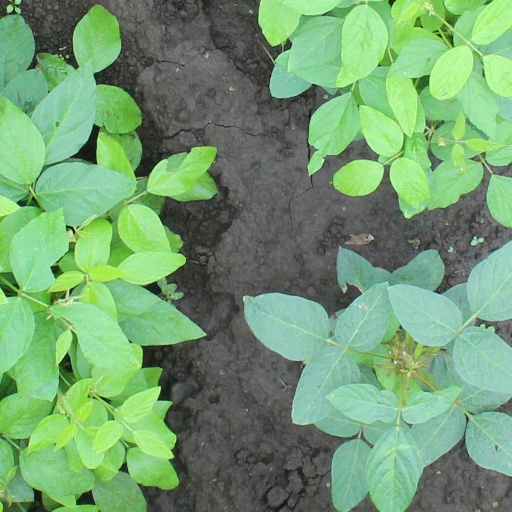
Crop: soybean